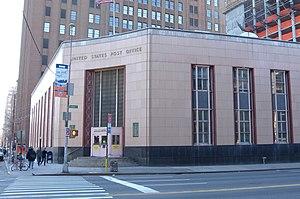
Le United States Post Office Canal Street Station, à l'origine connu comme Station B, est un bureau de poste historique situé à 350 Canal Street, au coin de Church Street dans Tribeca, un quartier de Manhattan, à New York.